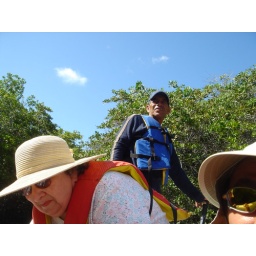
nevigation under the bright blue sky